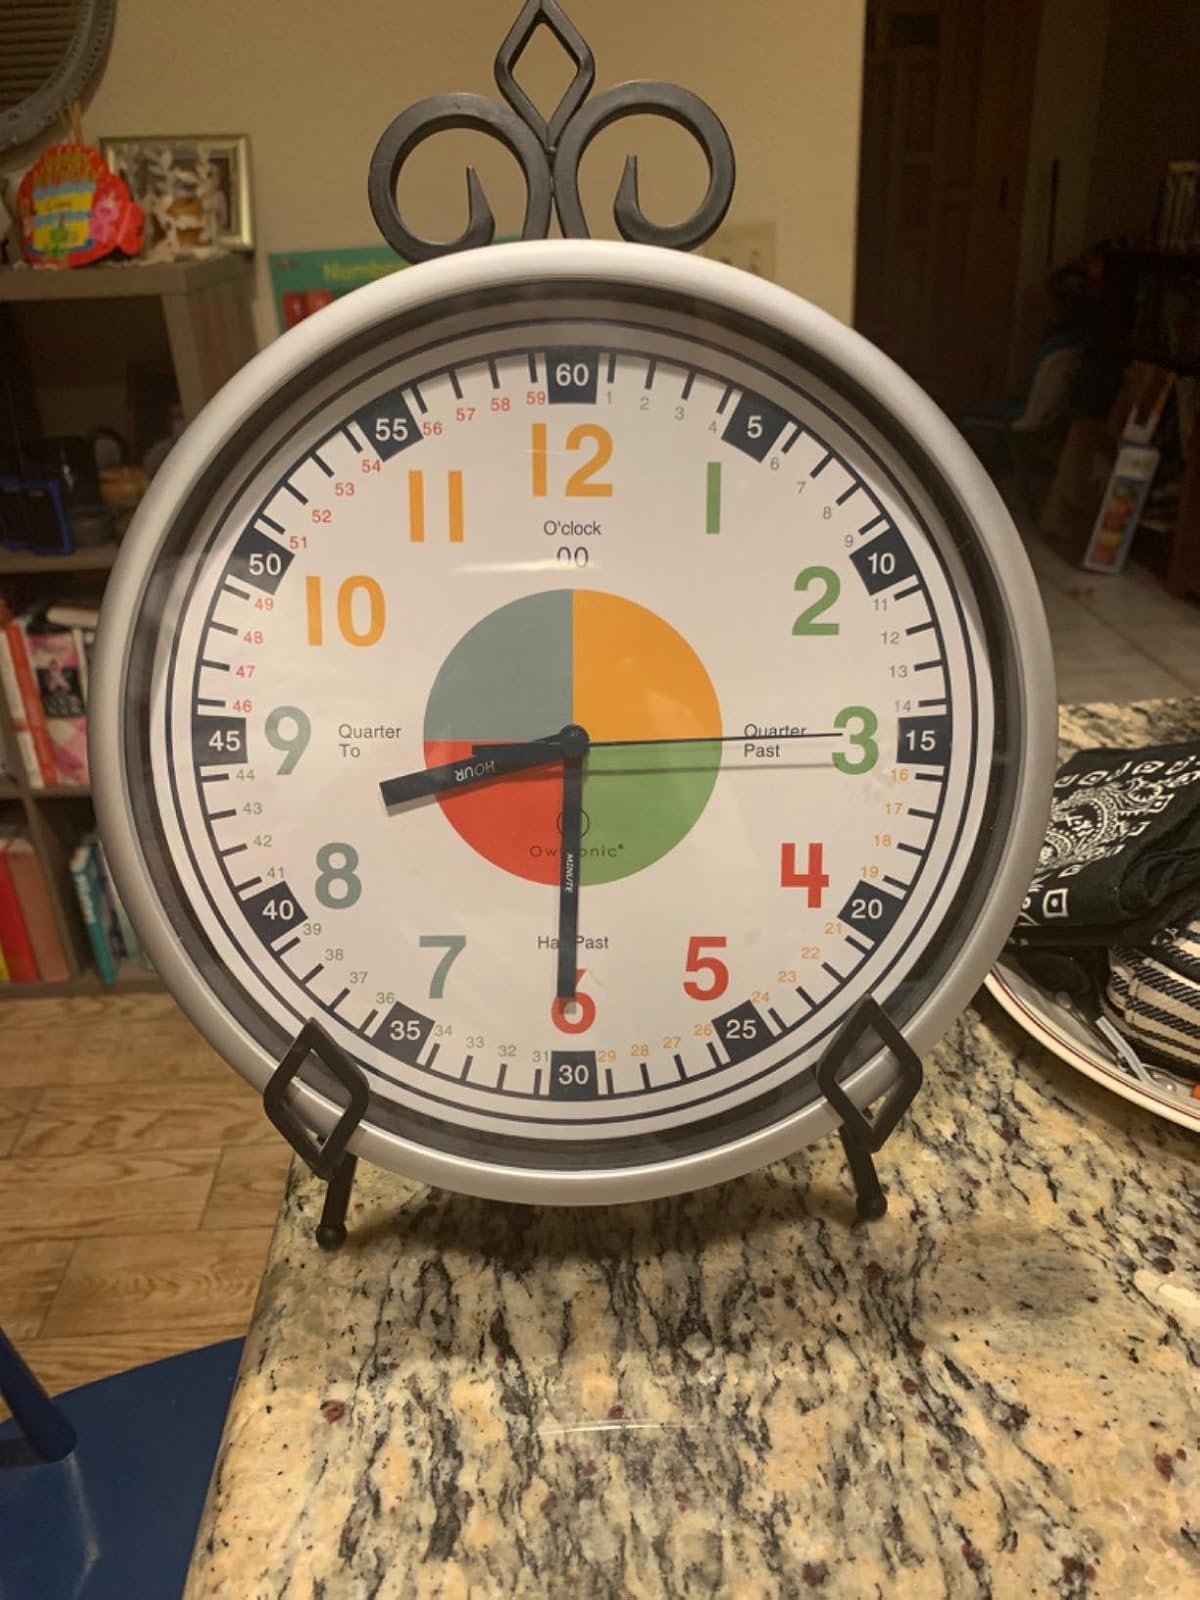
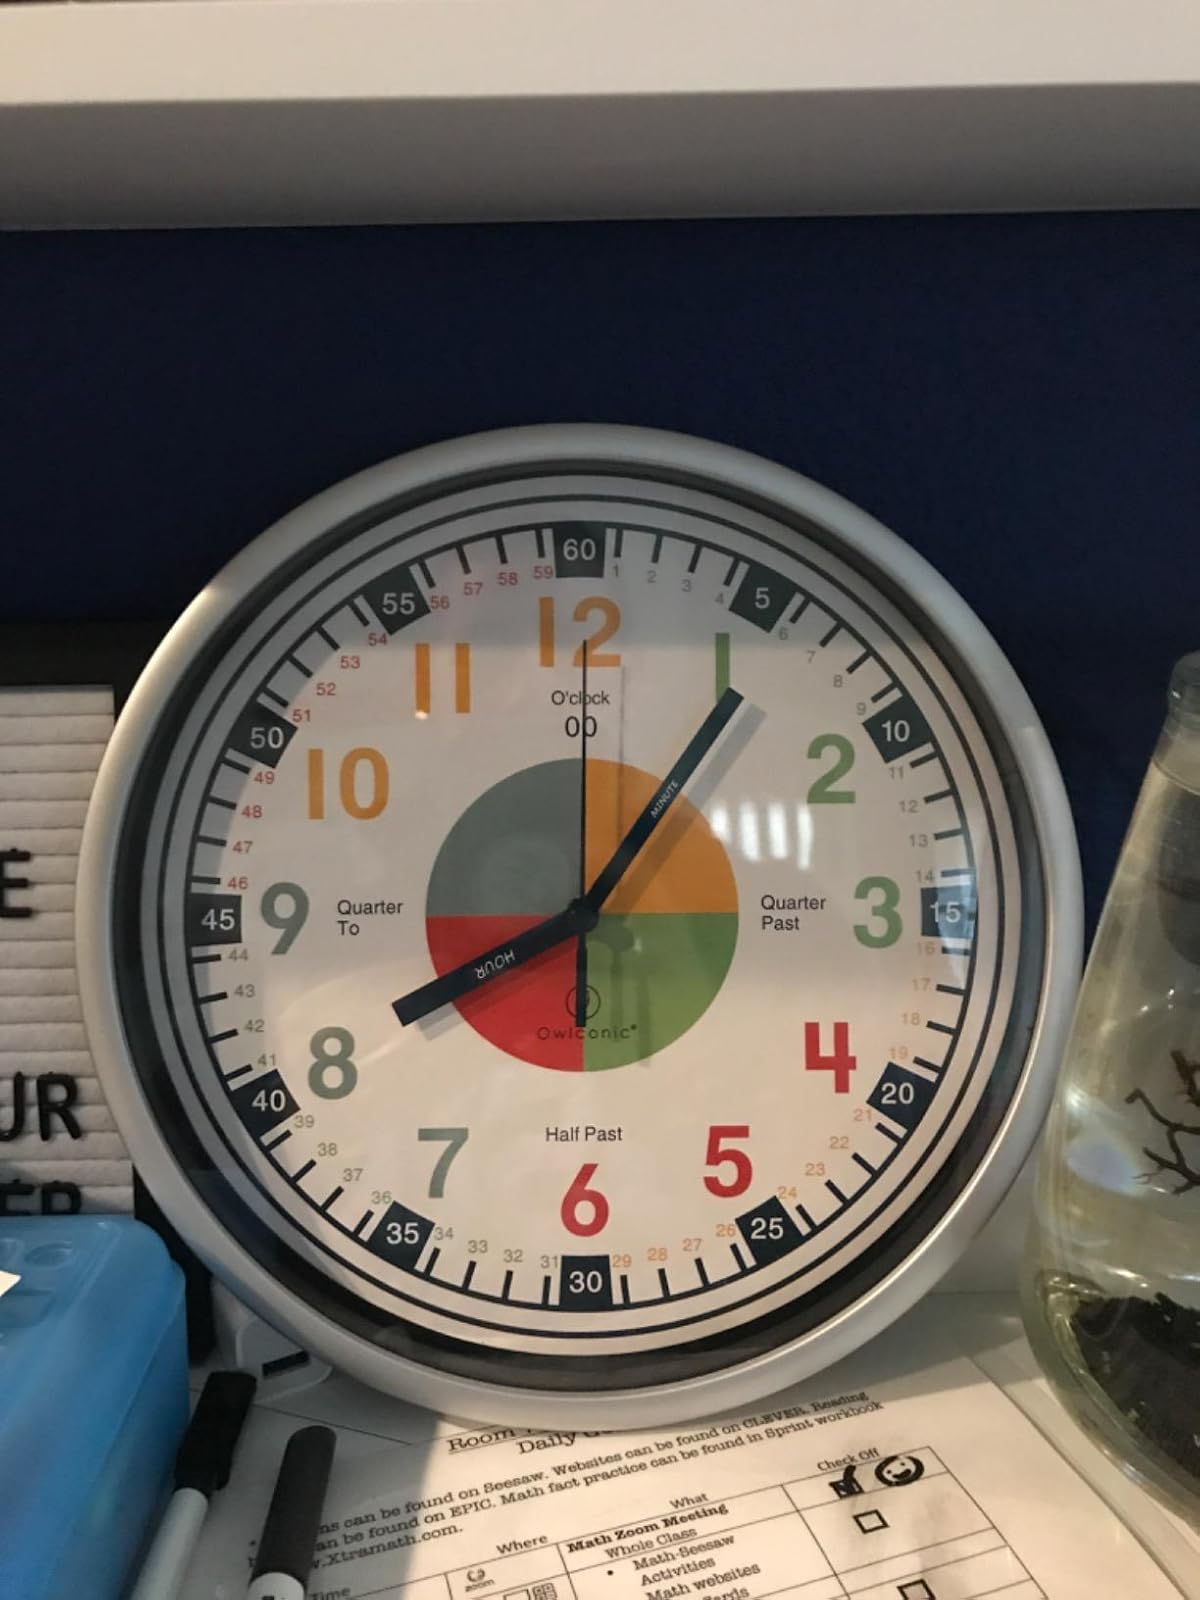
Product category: clock
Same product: yes